Little Iodine

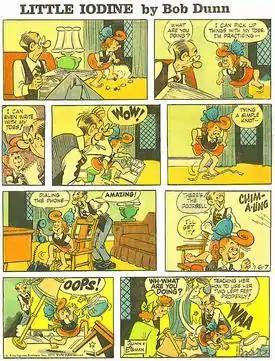
Bob Dunn and Hy Eisman's "Little Iodine" (June 7, 1970)

Little Iodine is an American Sunday comic strip, created by Jimmy Hatlo, which was syndicated by King Features and ran from August 15, 1943, until August 14, 1983. The strip was a spin-off of "They'll Do It Every Time", an earlier Hatlo creation.